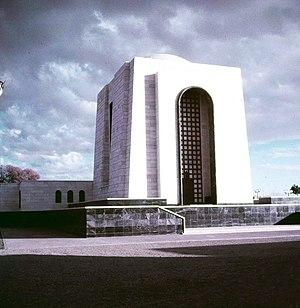
Mausolée de Reza Chah à Ray (1950-1979)
Le mausolée de Reza Chah, situé dans les environs de Ray au sud de Téhéran, était le lieu de sépulture de Reza Shah, l'avant-dernier empereur de l'Iran.